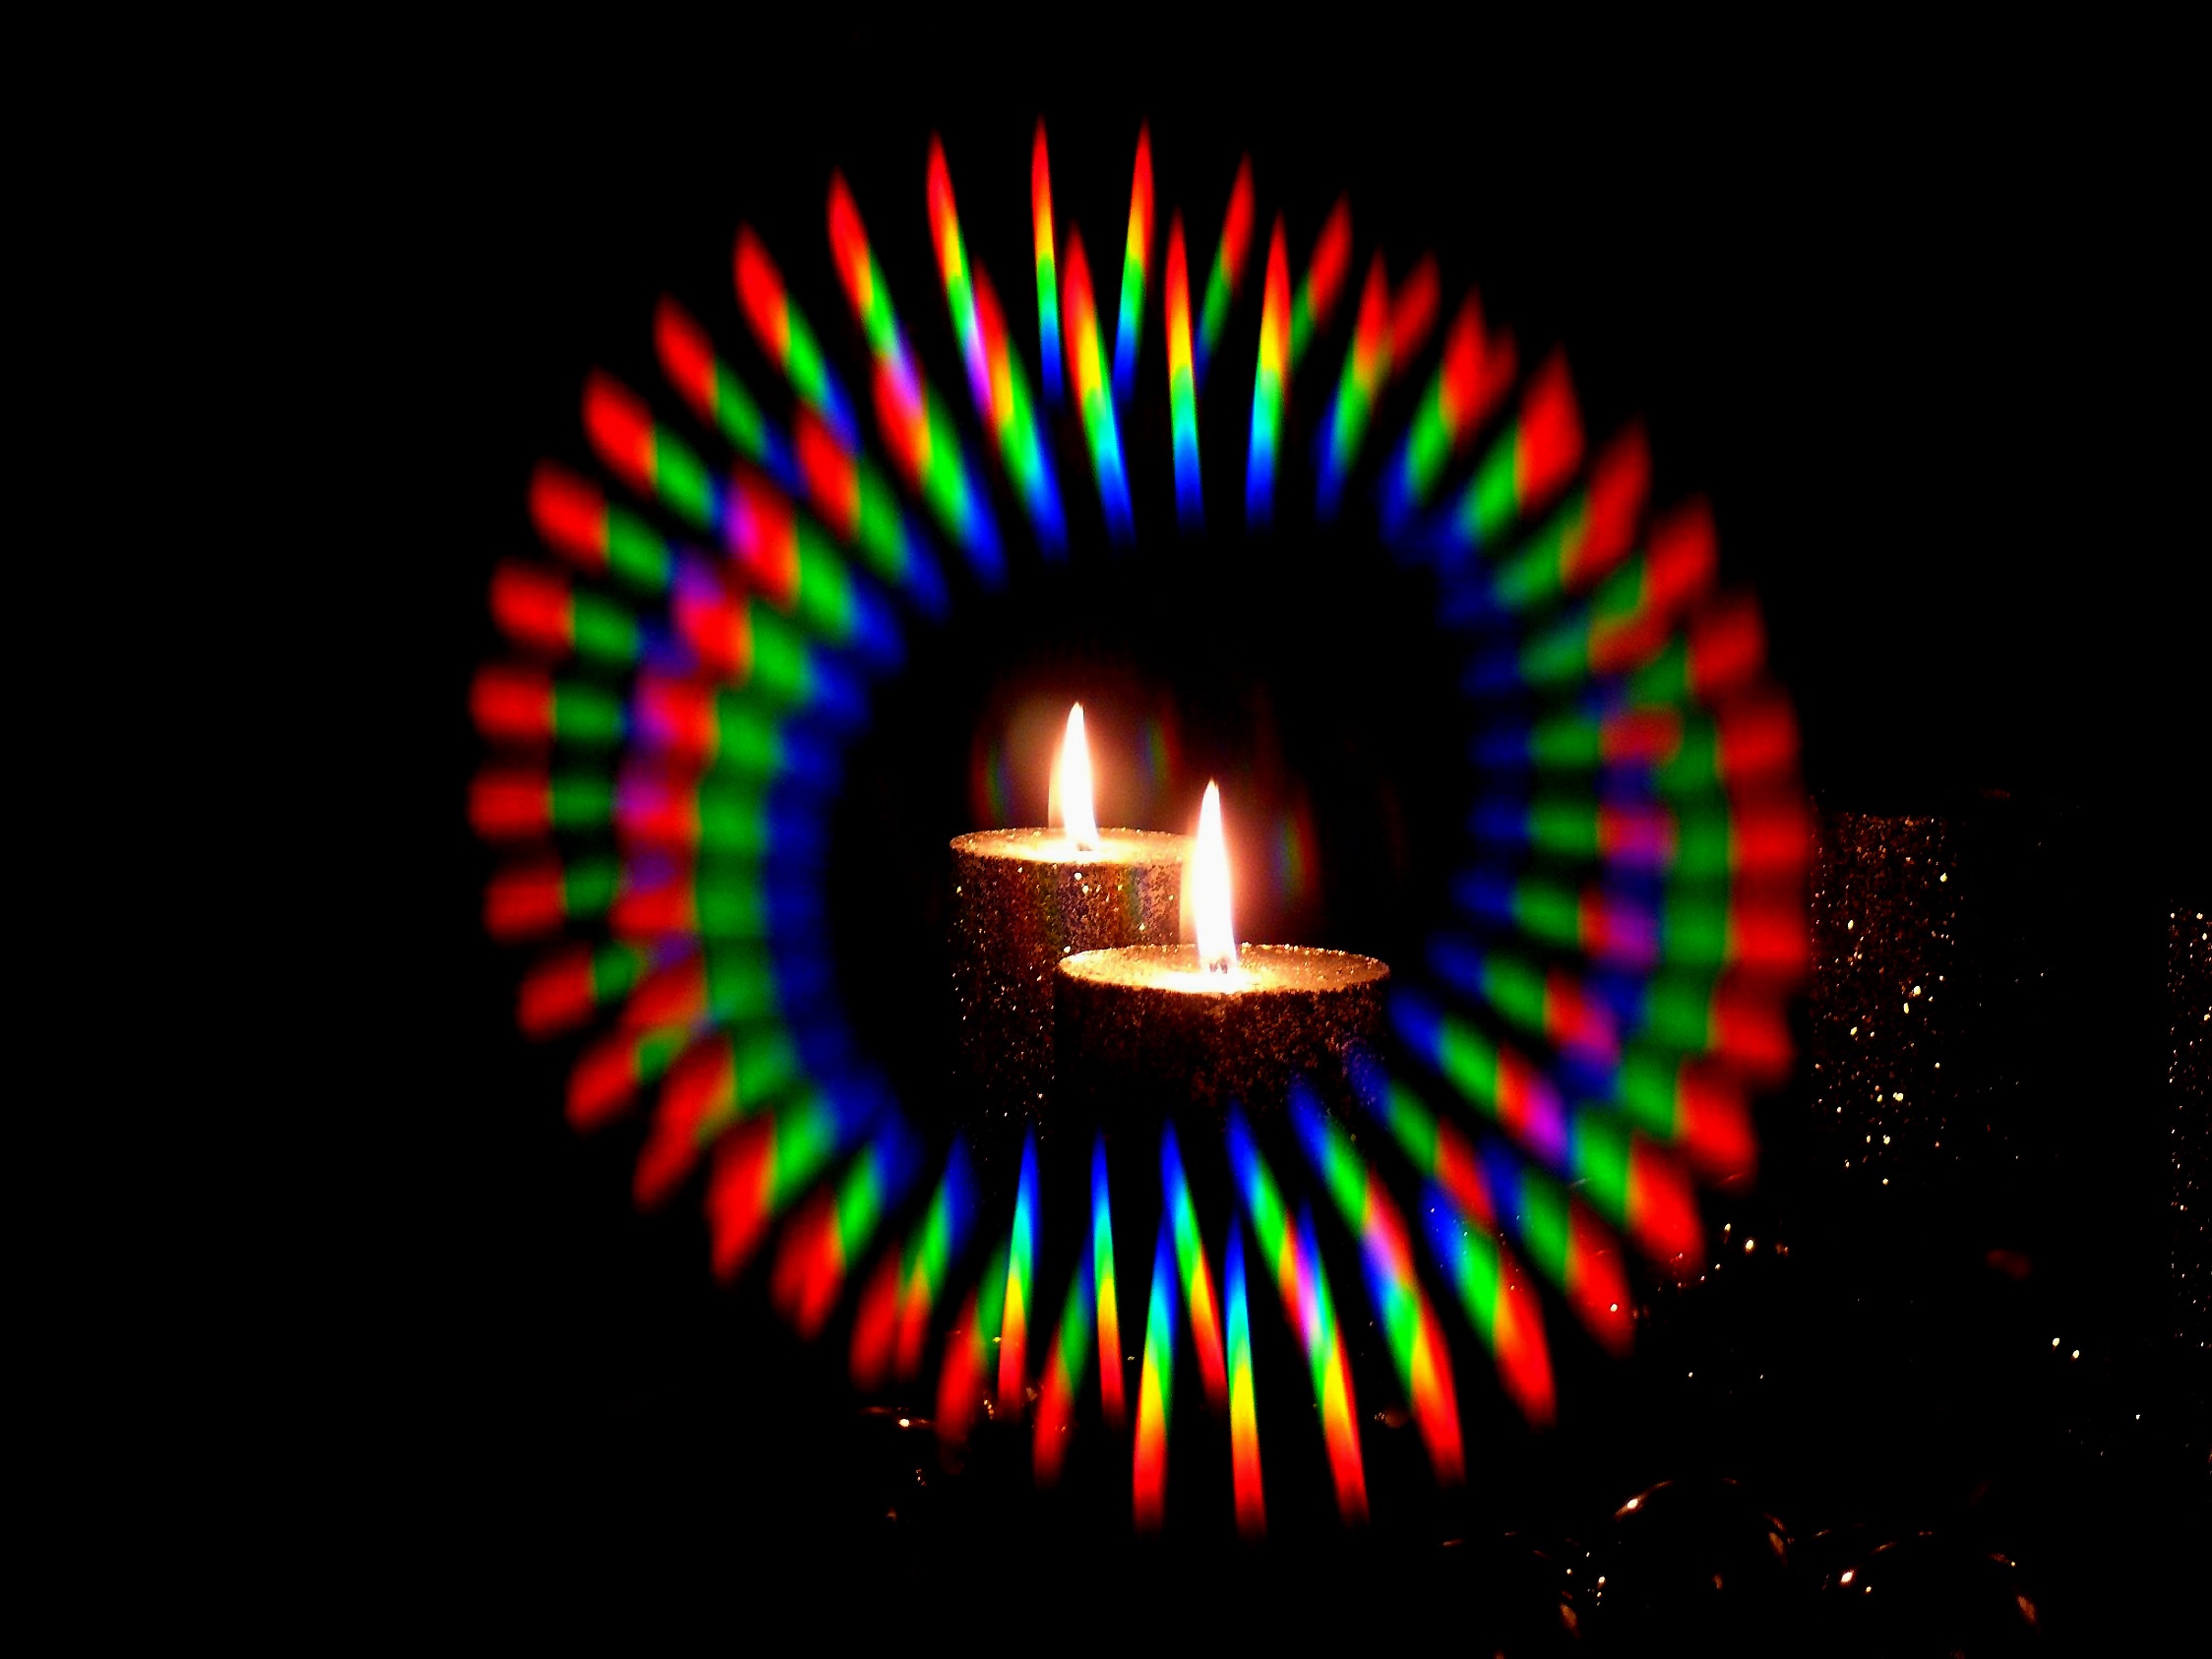
light, color, candle, christmas tree, circle, christmas ornament, advent, tree decorations, computer wallpaper, advent greeting